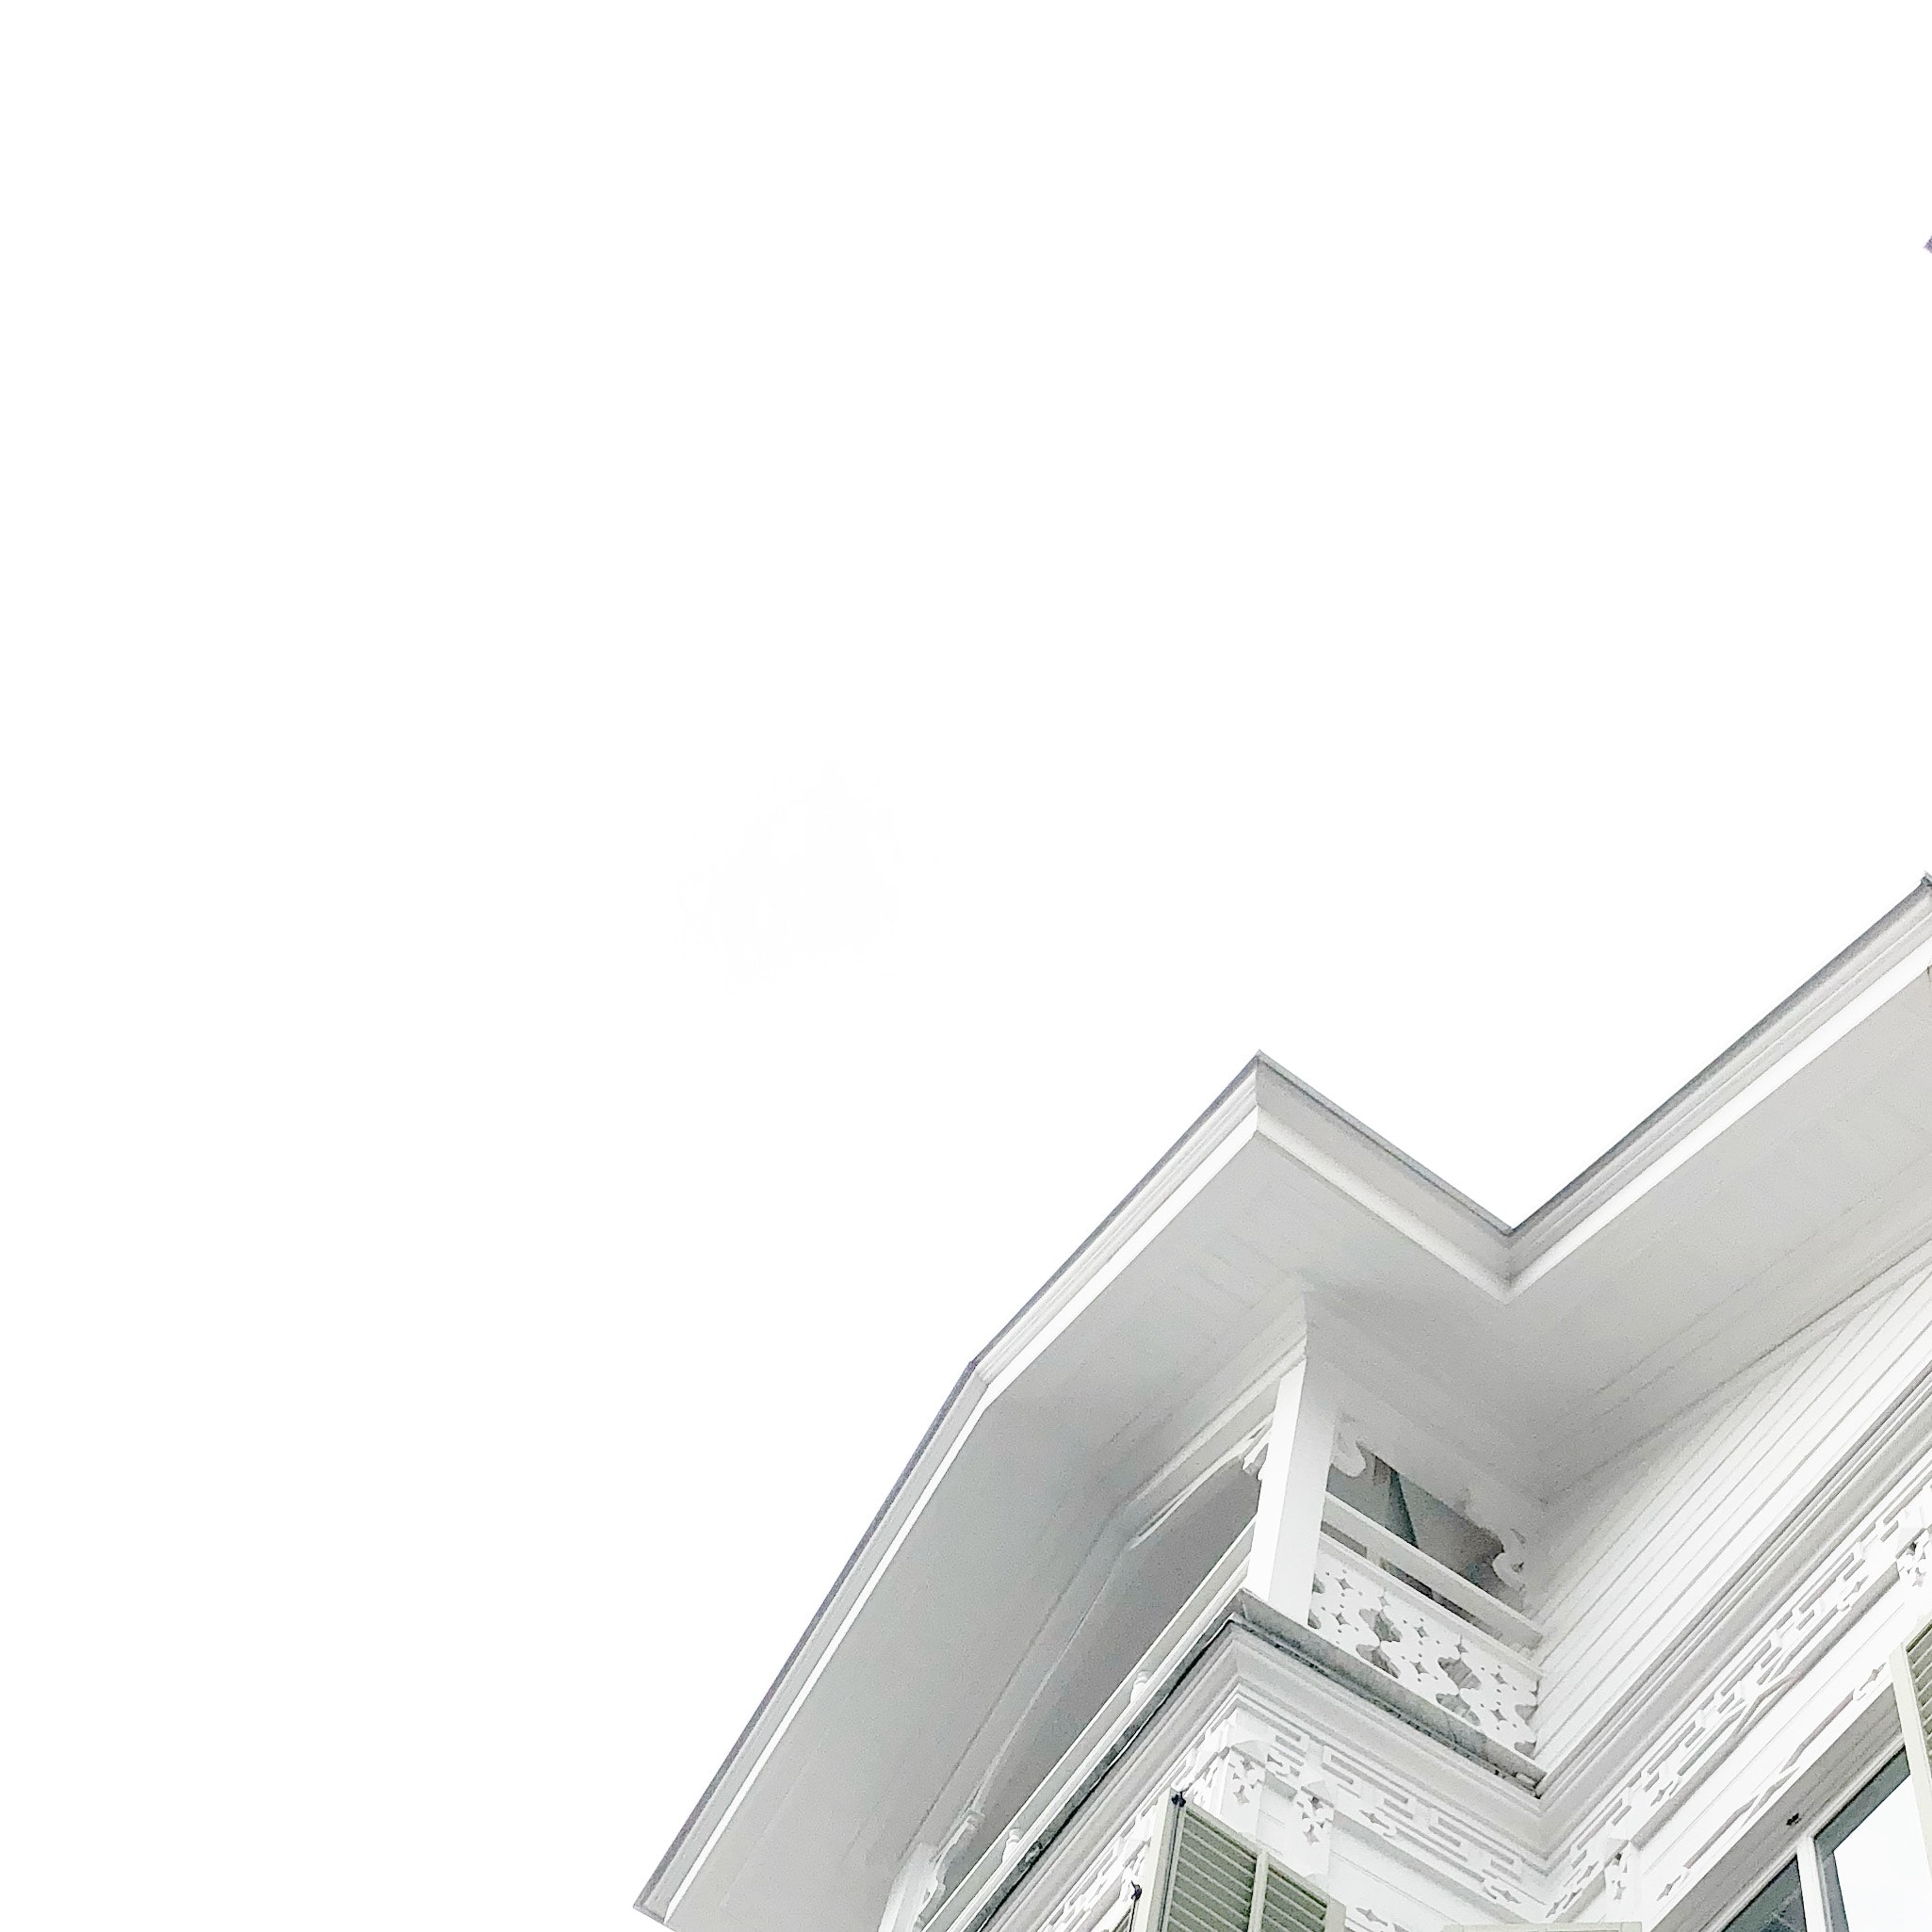
architecture, ceiling, house, building, Material property, roof, real estate, facade, home, window, molding, plaster, metal